Black Hawk County Courthouse (Iowa)

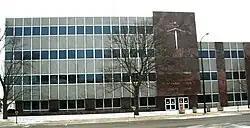
Black Hawk County Courthouse

The Black Hawk County Courthouse is located in downtown Waterloo, Iowa, United States. It is the third dedicated courthouse to house the county's offices since it was created in 1843.